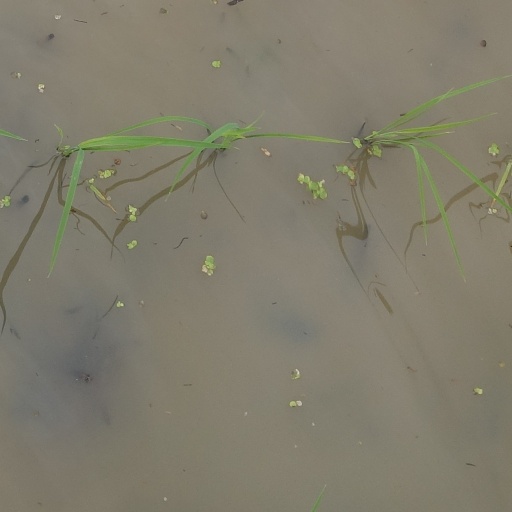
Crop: rice